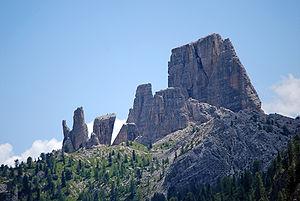
Les Cinque Torri sont un petit complexe montagneux appartenant au chaînon des Dolomites ampezzane. Elles s'élèvent au nord-ouest de San Vito di Cadore et au sud-ouest de Cortina d'Ampezzo.